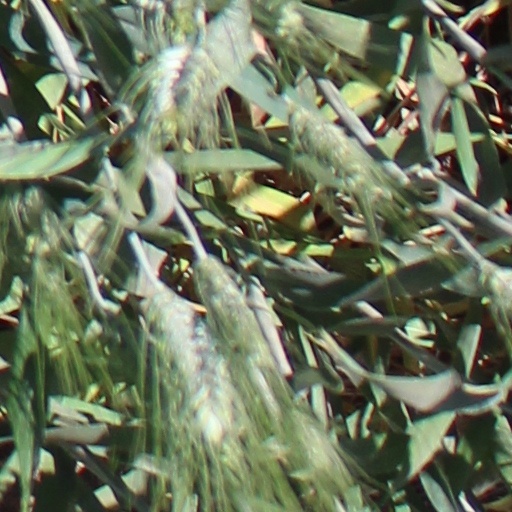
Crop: wheat